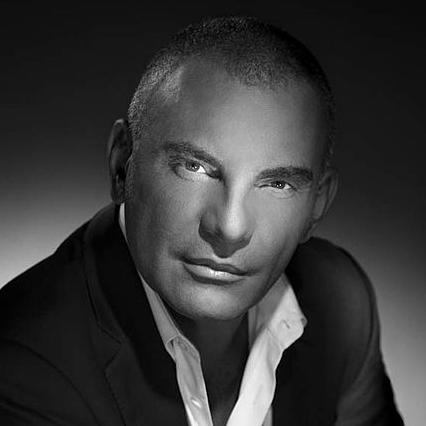
Age: 50